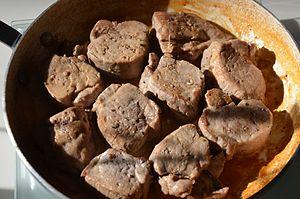
Filet mignon braisé.
Le filet est une tranche fine de viande, prélevée sur la poitrine, dans le sens de la longueur sur une carcasse bouchère ou un poisson. C'est une partie tendre et maigre.